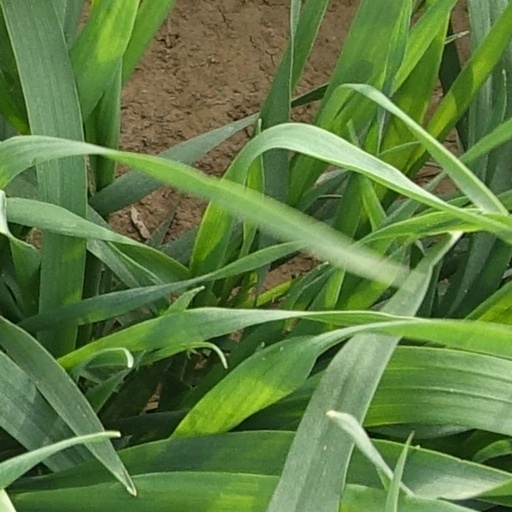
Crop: wheat